Eau Claire River (Chippewa River tributary)

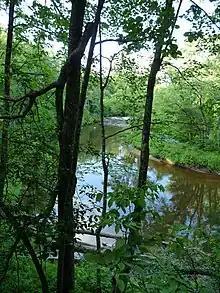
The north fork at Hamilton Falls

The Eau Claire River rises as two streams, the North Fork Eau Claire River and the South Fork Eau Claire River, both of which rise in southwestern Taylor County and flow generally southwestwardly through northeastern Clark and northwestern Eau Claire Counties. The North Fork is about 25 mi (40 km) long and flows past the village of Lublin; it collects the Wolf River in Eau Claire County. The South Fork is about 35 mi (56 km) long.